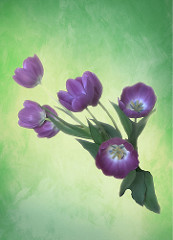
Flower: tulip